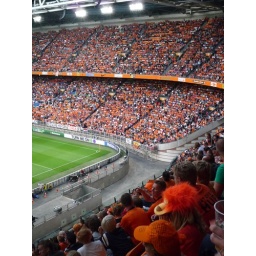
in the house of orange